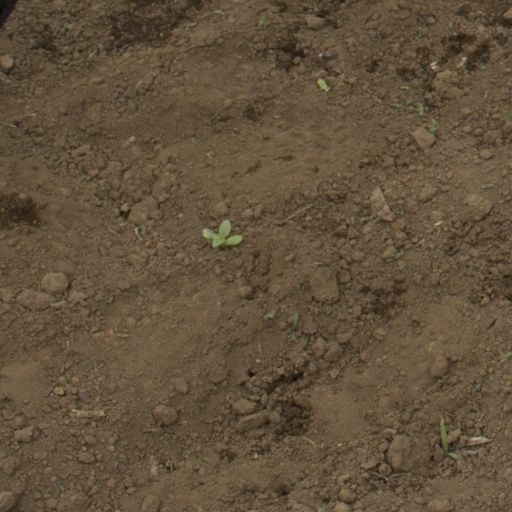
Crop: Jerusalem artichoke